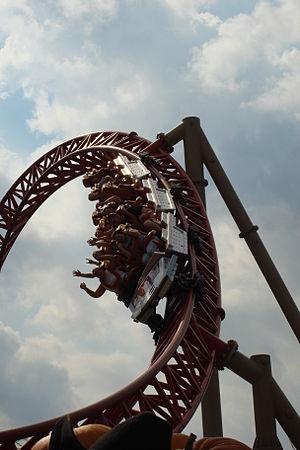
Les montagnes russes se composent de nombreux éléments. Ces éléments peuvent être purement techniques ou avoir comme but d'offrir des sensations aux passagers. Les variations de la voie, composée d'un ensemble de bosses ou de figures, développent la sensation de peur et d'excitation. Ces « éléments de parcours » sont aussi appelés thrill elements.
Maverick sont des montagnes russes lancées du parc Cedar Point, localisées à Sandusky, dans l'Ohio, aux États-Unis.